Battle of Maya

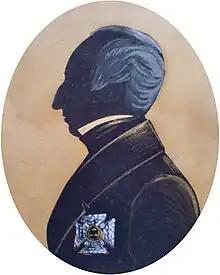
John Cameron

Moyle Sherer, the commander of the Aretesque picket reported seeing distant movement. The staff officer sent to investigate ordered up the four light infantry companies. This increased the knoll's defenders from 80 to 400 men. At 10:30 am, d'Erlon unleashed the eight light infantry companies from Darmagnac's division. Bursting from cover, the skirmishers rushed forward to surround the Aretesque knoll, followed by the 16th Light Infantry Regiment in column. Though surprised, the British defenders threw back several waves of attackers, but while the struggle was going on, Darmagnac's division was filing past the knoll to reach the eastern crest of the ridge. The 8th Line Infantry Regiment circled behind the knoll so that none could escape. After 45 minutes of fighting, the British light infantry companies and the picket were wiped out; there were 260 dead and wounded plus six officers and 140 men captured unwounded.